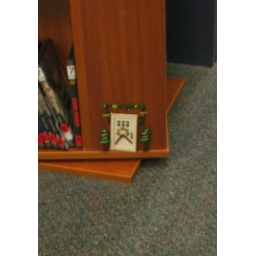
Christmas Door: This small paper door is meant to be used by scrapbookers to decorate a Christmas page. 2006 Maggie